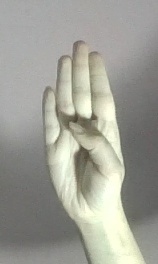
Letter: kaaf